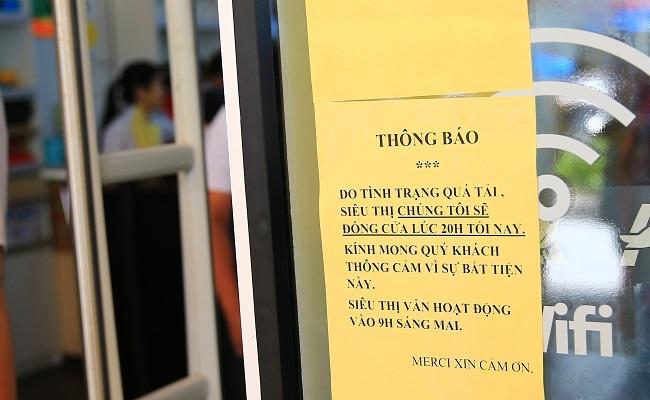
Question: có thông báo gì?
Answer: thông báo siêu thị đóng cửa 20 h tối nay